Joseph Alfred Micheler

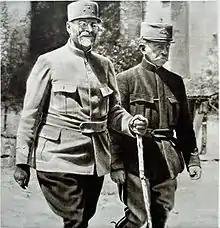
Generals Micheler and Marchand left to right

Joseph Alfred Micheler (23 September 1861 Phalsbourg, France – 17 March 1931 Nice, France) was a French general in the First World War.